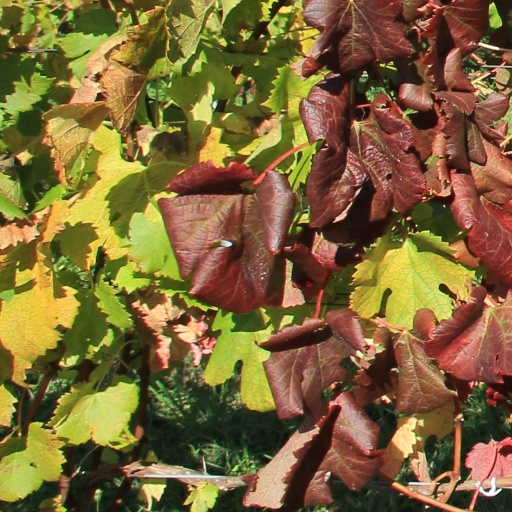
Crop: grape